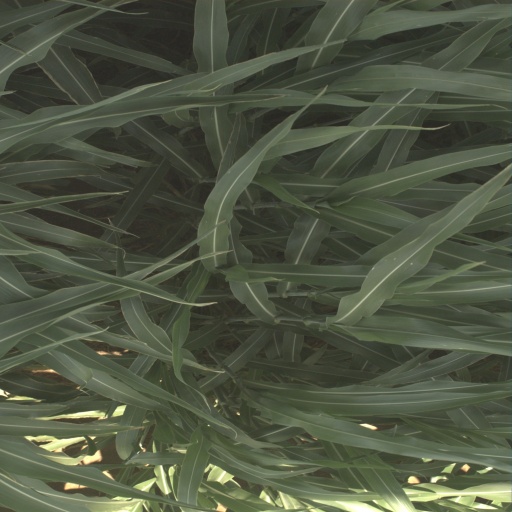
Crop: sorghum